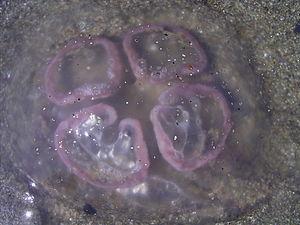
La méduse commune appelée aussi Aurélie, méduse bleue ou méduse lune, est un cnidaire de la super-classe des Scyphozoaires.